List of German brigades in World War II

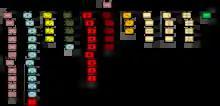
1939 planned Panzer Division layout, Panzer Brigade on the far left.

In the initial formation and conception of the German Panzerwaffe, the Panzer Brigade played an administrative role in the concept of its respective superior unit, the Panzer Division. In the prewar discussions, advocates of the establishment of Panzer Division (such as Heinz Guderian) faced opposition by a set of officers (such as Ludwig Beck) that favored independent Panzer Brigades and opposed division-level armored units.